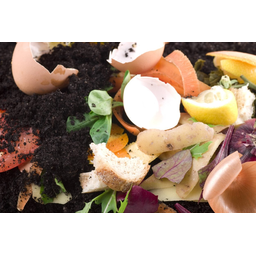
Label: trash